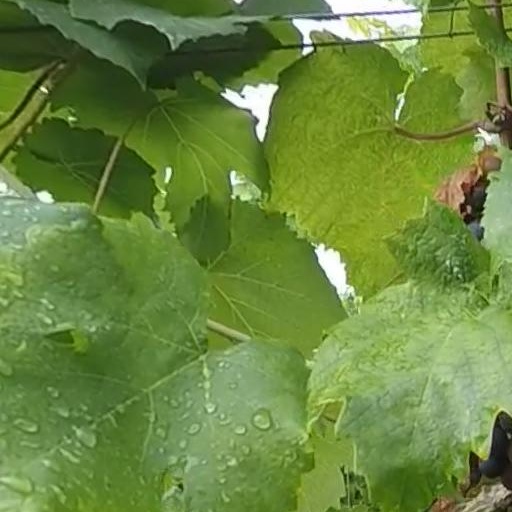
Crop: grape